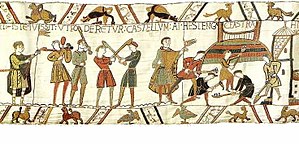
Bayeux-tapetet / Dansk oversættelse af den latinske tekst
Bayeux-tapetet [bajø] er et 70 meter langt vægtæppe broderet med uldgarn på hørlærred. Det illustrerer normanneren Vilhelm Erobrerens erobring af England, da han vandt over Harold Godwinson i Slaget ved Hastings i 1066. Bayeux-tapetet blev sandsynligvis fremstillet på ordre af biskop Odo af Bayeux, Vilhelms halvbror og vicekonge i England, og er muligvis fremstillet i England. Det er et af ganske få tapeter, som har overlevet tidens tand, nok fordi det lå sammenrullet i en lufttæt blykasse og kun blev ophængt i domkirken i byen Bayeux i Normandiet ved særlige lejligheder.